Aletta Jacobs

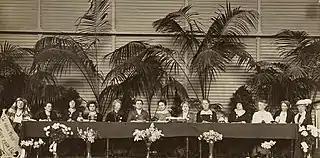
International Congress of Women in 1915. left to right:1. – Armenia, 2. , 3. – Canada, 4. – Hungary, 5. – Germany, 6. – USA, 7. , 8. – Netherlands, 9. – UK, 10. – Italy, 11. – Sweden, 12. – Denmark, 13. – Norway

Between 1880 and during most of the 1890s, Jacobs devoted her time to her medical practice and radical politics, publishing articles and traveling with Gerritsen. She published articles in the "Sociaal Weekblad" defending the use of contraception and highlighting the problems retail workers experienced. In 1894, she published a campaign in several newspapers about the health of shop workers and the following year wrote an article on prostitution and sexually transmitted disease for the newspaper "Amsterdammer". Her position focused on health education rather than moral judgment. In 1897, Jacobs published "De Vrouw: Haar bouw en haar inwendige organen" (The Woman: Her physique and her internal organs), which was an innovative text describing a woman's anatomy and complete reproductive system, with movable illustrative plates accompanied by explanatory texts. The volume was republished six times between its initial appearance and 1921.